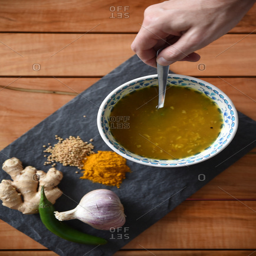
hand stirring soup in a bowl with ingredients beside it